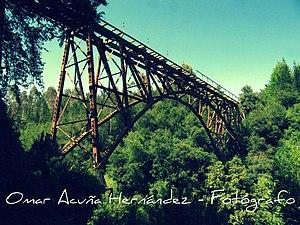
Cette liste de ponts du Chili a pour vocation de présenter une liste de ponts remarquables du Chili, tant par leurs caractéristiques dimensionnelles, que par leur intérêt architectural ou historique.